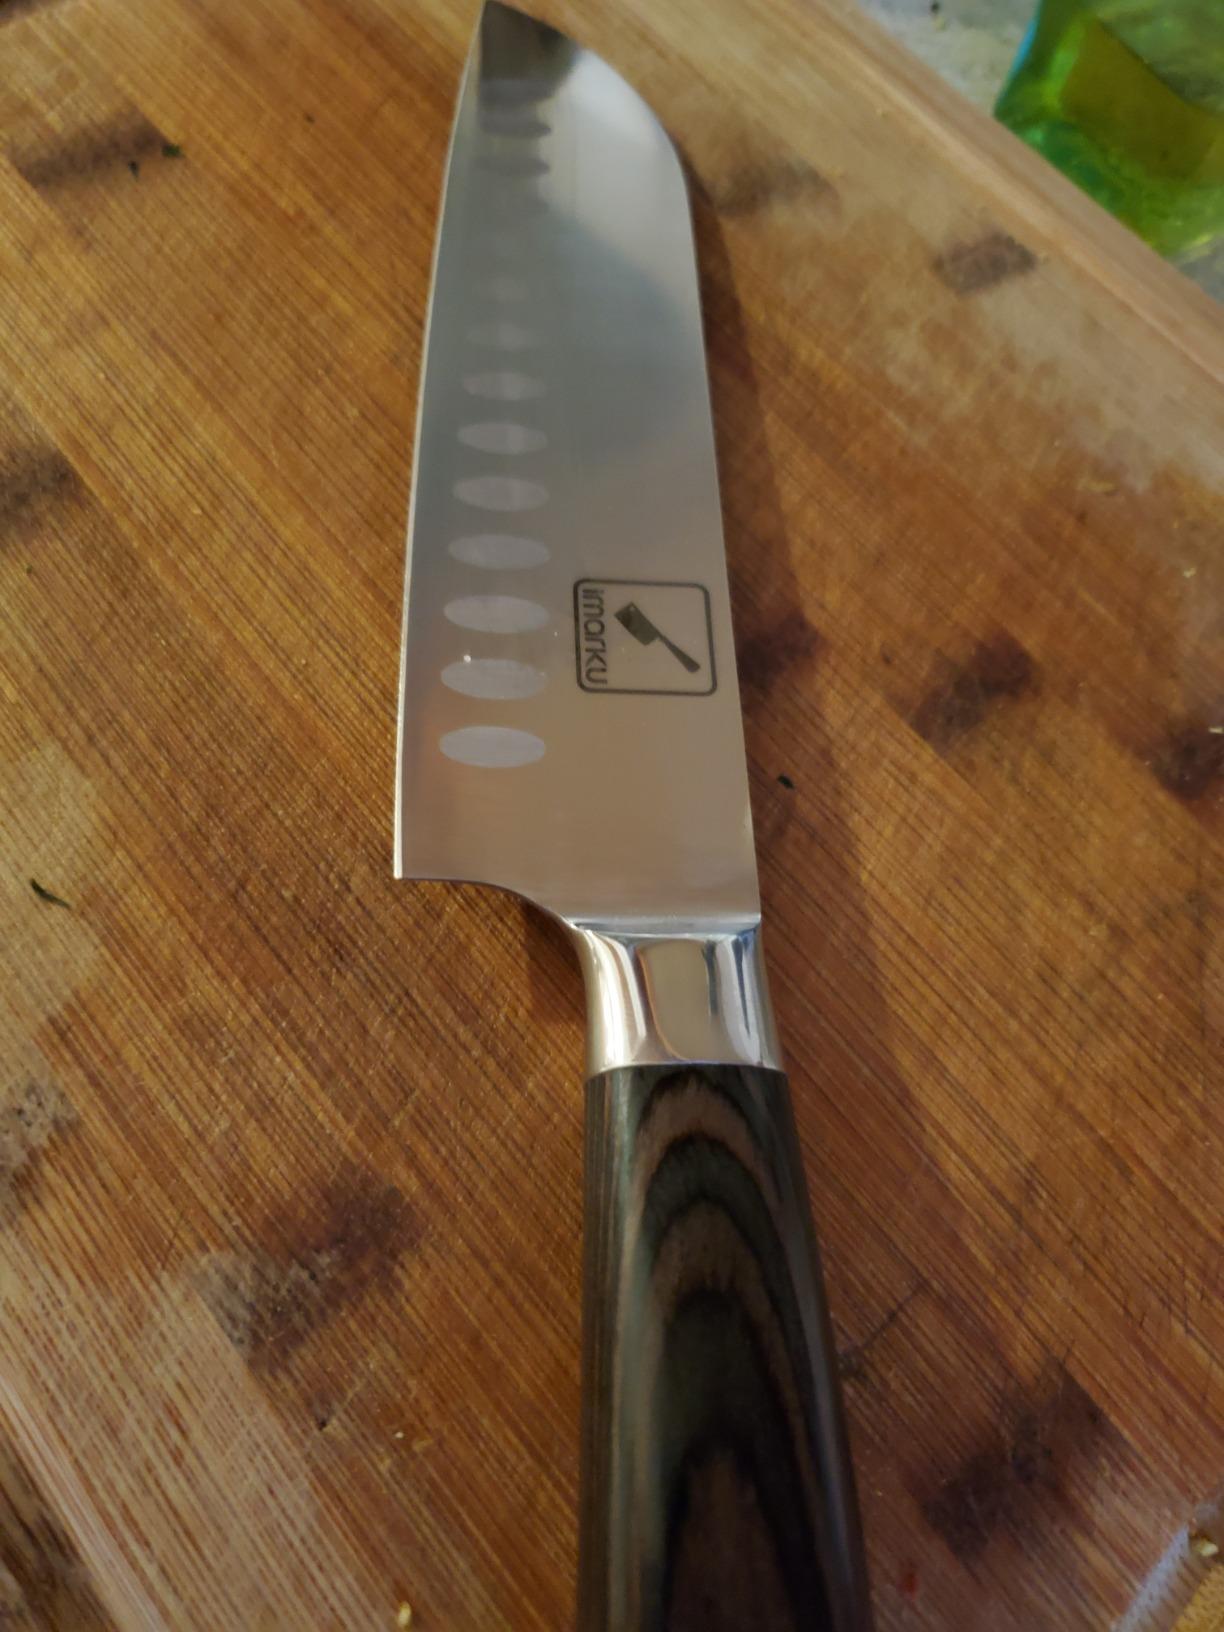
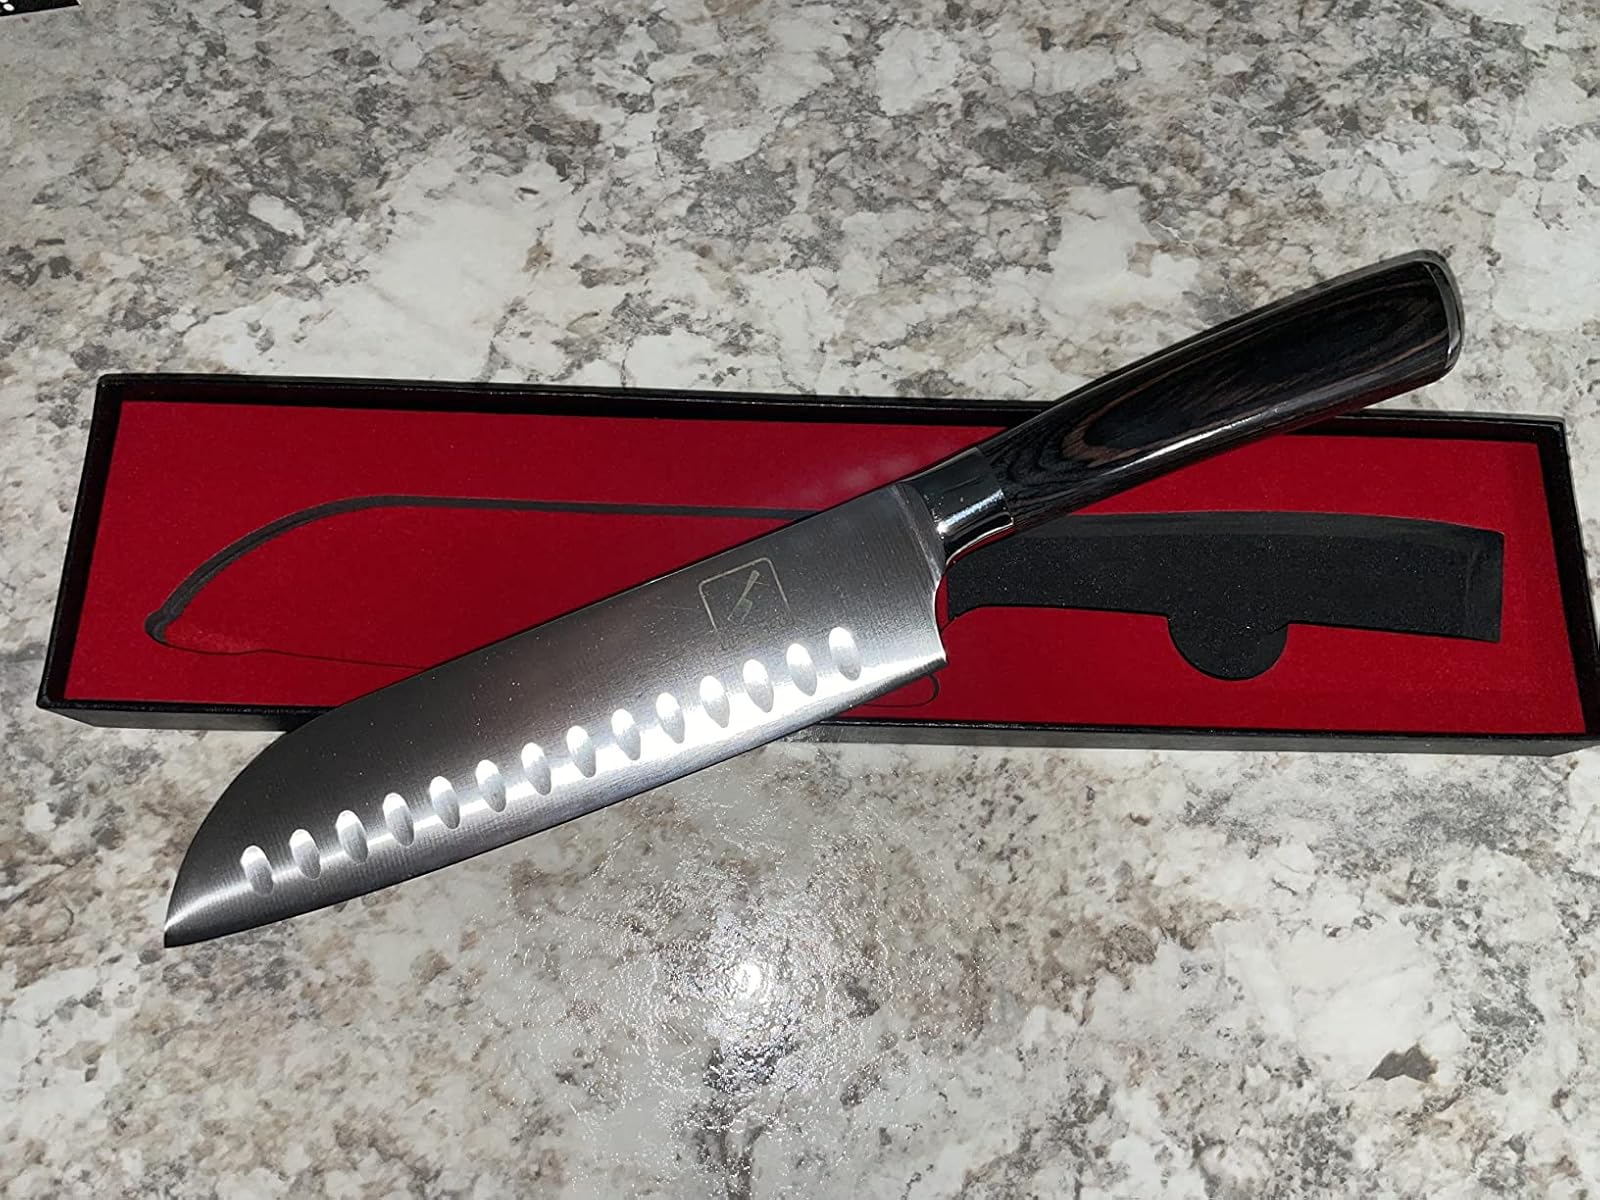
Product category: items_knife
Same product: yes